Standard Oil Company (Ohio)

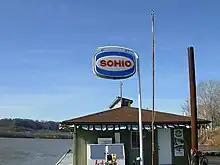
BP continues to sell marine fuel under the Sohio brand at various marinas on Ohio waterways and in Ohio state parks in order to protect its rights in the Sohio and Standard Oil names. The Anderson Ferry Marina near Cincinnati, Ohio as of 2005

By the end of 1985, all other Standard Oil descendants had minimized use of the name "Standard", following Standard Oil of Indiana renaming itself Amoco earlier in the year as well as Chevron's aforementioned merger with Gulf that same year that led to its official corporate name to change from Standard Oil of California to Chevron Corporation. As a result, The Standard Oil Company (Ohio) corporately rebrand itself in 1986 under the Standard name, while continuing to use the "Sohio" brand in Ohio. In 1987, BP bought the 45% of Sohio it did not already own for $7.82 Billion and assumed control. Among the first changes was the rebranding of all Sohio, Boron, & Gulf stations that it owned to 'BP' in 1991. Among the conversions included former Mobil stations in Western Pennsylvania (including Pittsburgh) that Standard of Ohio acquired in 1987 when Mobil left that market, most of which had just rebranded as Boron when they were converted to BP. From 1989 to 1991, many Sohio, Boron and Gulf stations used BP's color scheme of green and yellow during the transitional rebranding to BP.